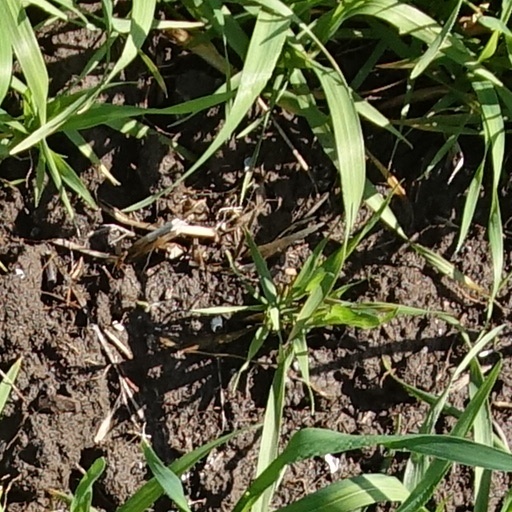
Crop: wheat